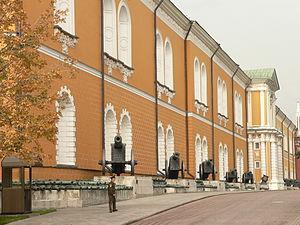
L'arsenal du Kremlin est une ancienne armurerie située dans les murs du Kremlin, à Moscou. Il abrite le régiment du Kremlin, chargé de la sécurité du président russe.